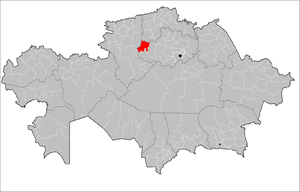
Le district d'Essil est un district de l’oblys d'Aqmola au Kazakhstan.